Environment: lab
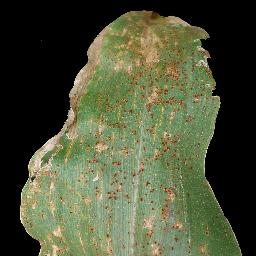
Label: common_rust